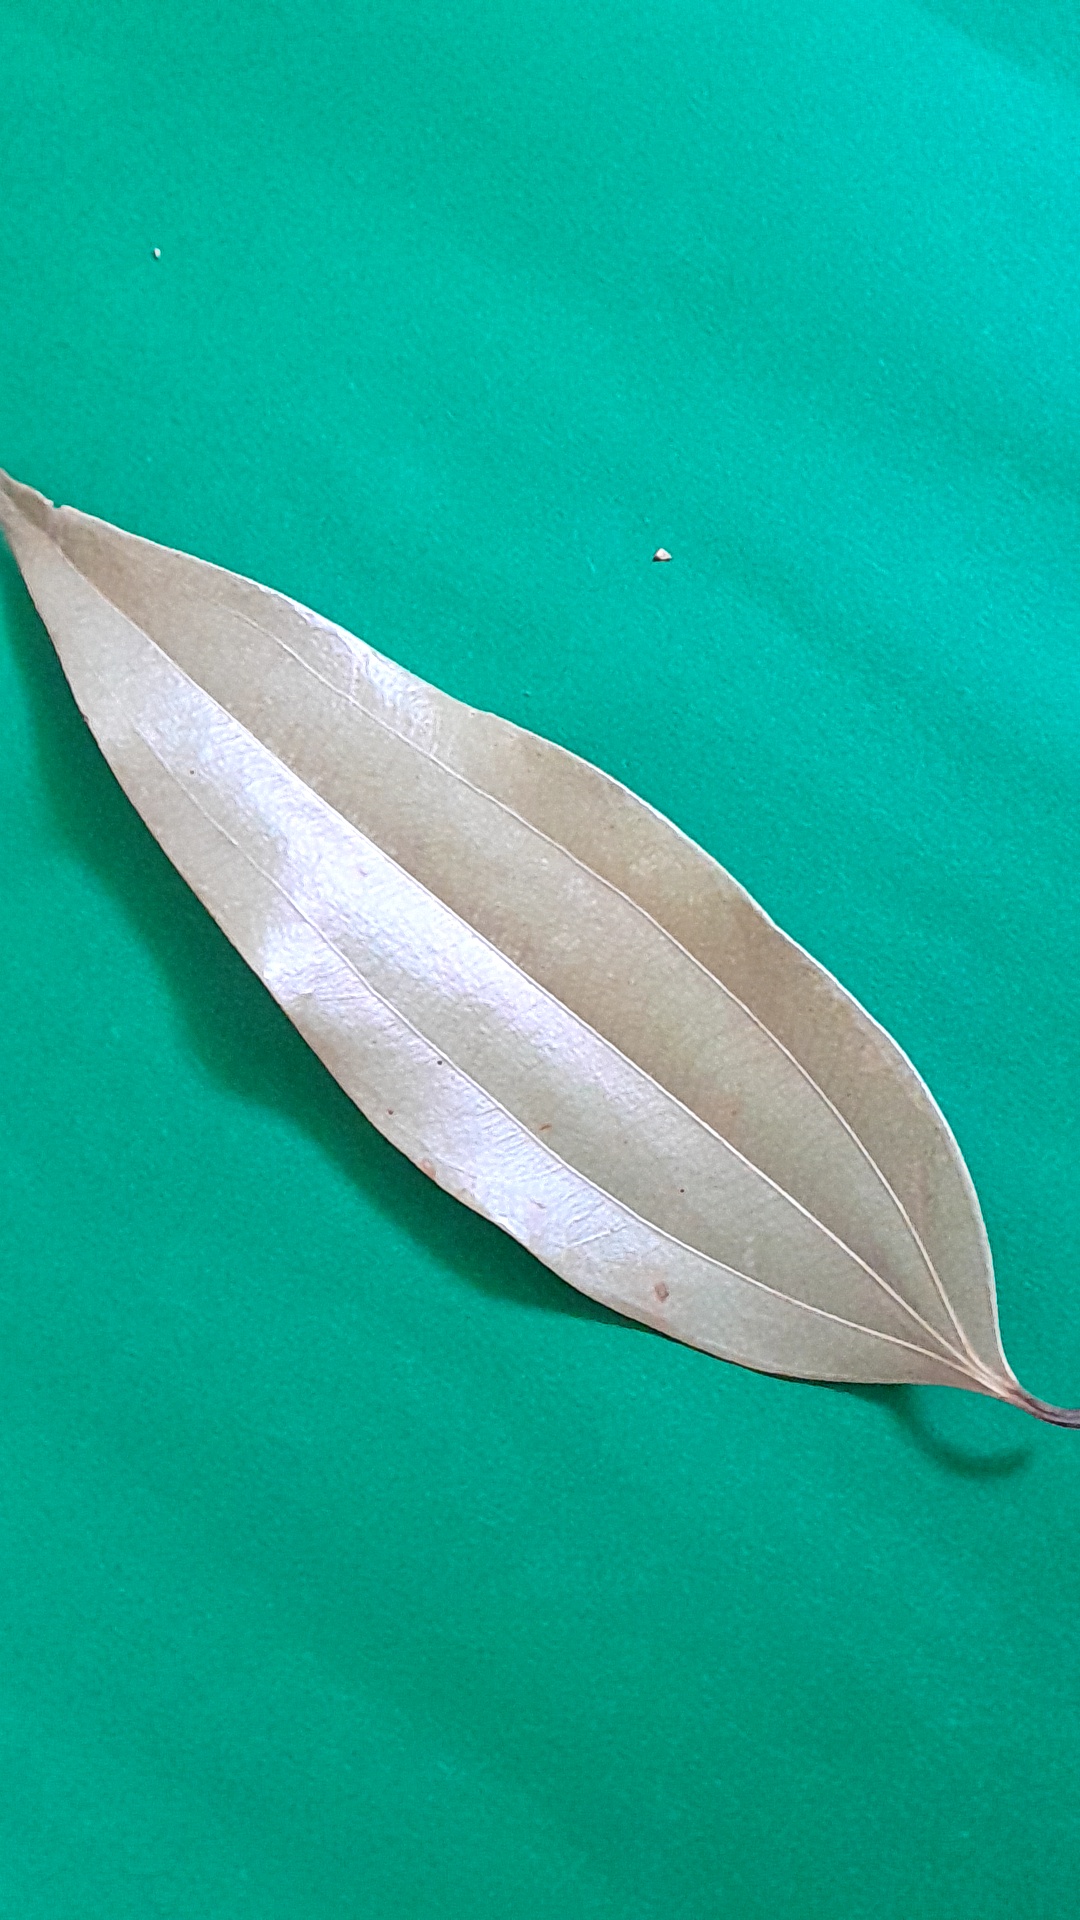
Label: Dry Leaf